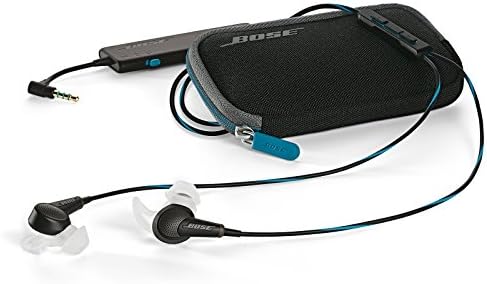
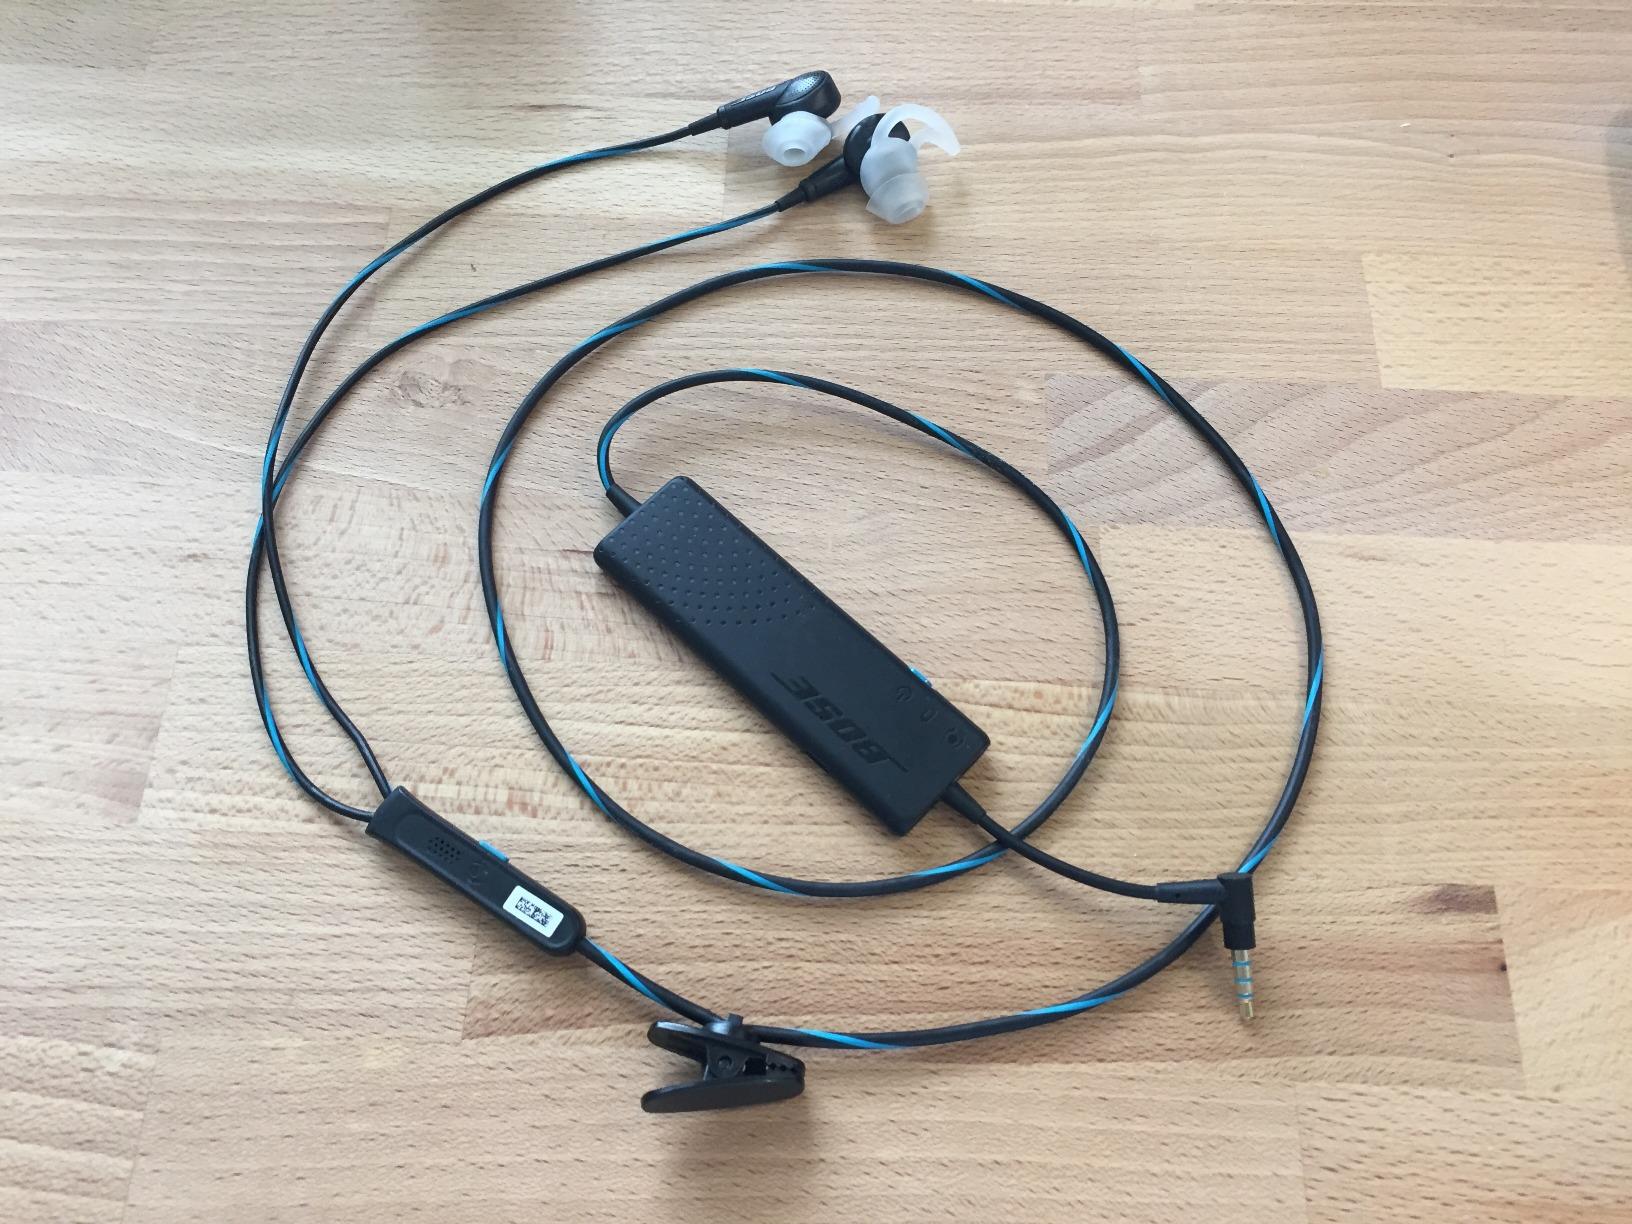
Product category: headphones
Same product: yes